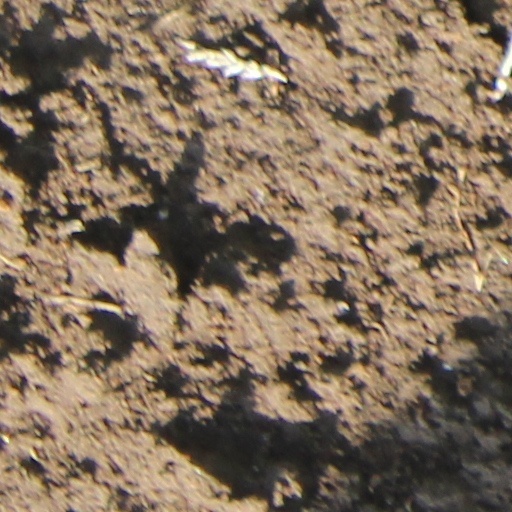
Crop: wheat